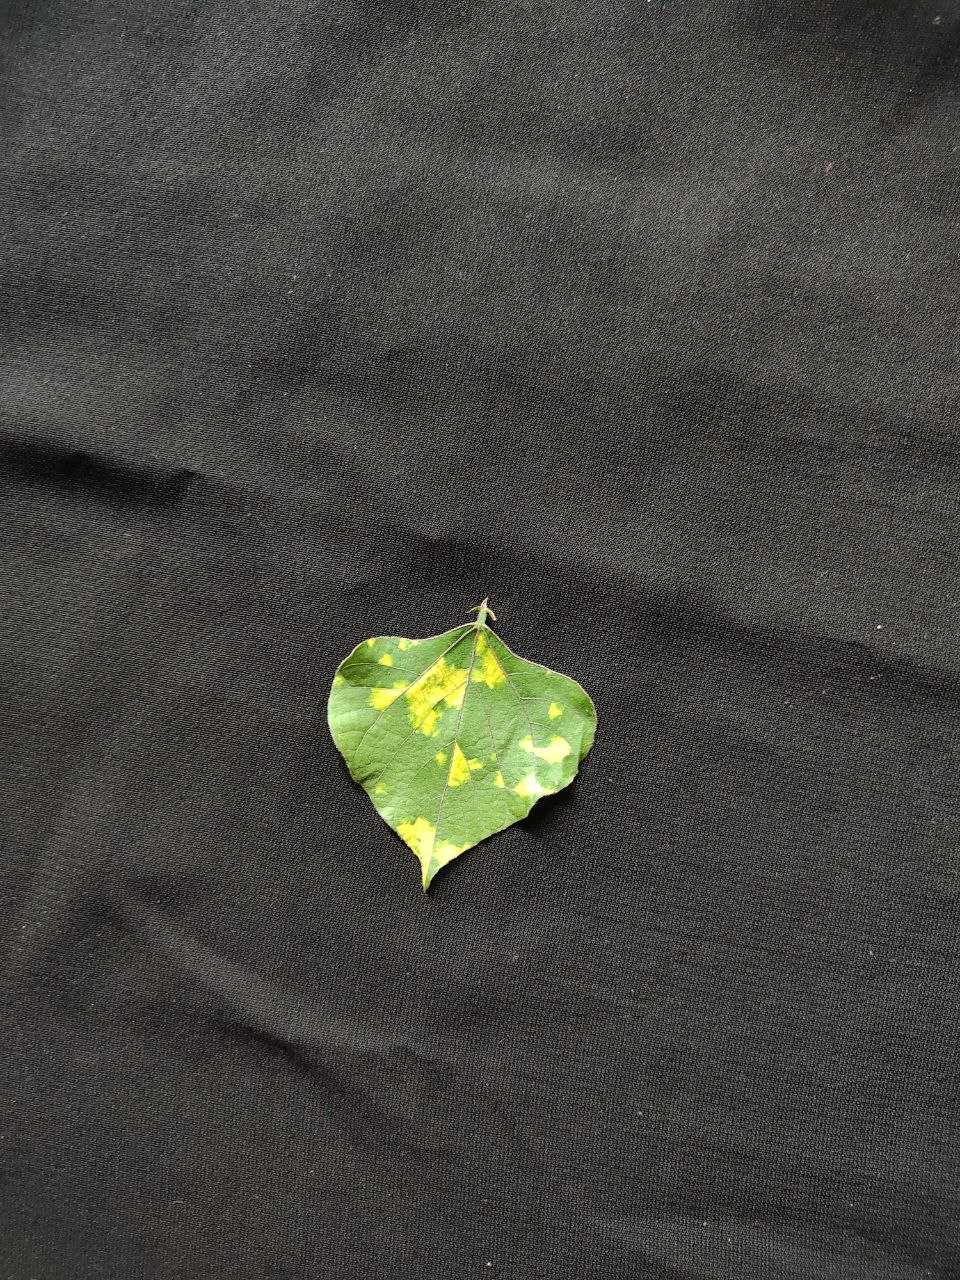
Crop: bean
Leaf condition: Mosaic Virus